Takashi Iizuka

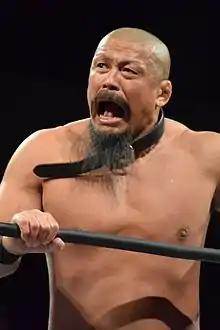
Iizuka in March 2017

, better known by his ring name , is a Japanese retired professional wrestler. He is best known for his 33-year career in New Japan Pro-Wrestling (NJPW), where he was a three-time IWGP Tag Team Champion. He has also worked for Pro Wrestling Noah, where he was a one-time GHC Tag Team Champion.